George Stephenson

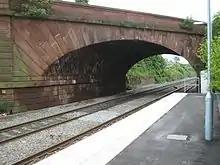
Stephenson's bridge

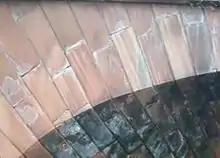
A close-up of the technique

Stephenson had ascertained by experiments at Killingworth that half the power of the locomotive was consumed by a gradient as little as 1 in 260. He concluded that railways should be kept as level as possible. He used this knowledge while working on the Bolton and Leigh Railway, and the Liverpool and Manchester Railway (L&MR), executing a series of difficult cuttings, embankments and stone viaducts to level their routes. Defective surveying of the original route of the L&MR caused by hostility from some affected landowners meant Stephenson encountered difficulty during Parliamentary scrutiny of the original bill, especially under cross-examination by Edward Hall Alderson. The bill was rejected and a revised bill for a new alignment was submitted and passed in a subsequent session. The revised alignment presented the problem of crossing Chat Moss, an apparently bottomless peat bog, which Stephenson overcame by unusual means, effectively floating the line across it. The method he used was similar to that used by John Metcalf who constructed many miles of road across marshes in the Pennines, laying a foundation of heather and branches, which became bound together by the weight of the passing coaches, with a layer of stones on top.